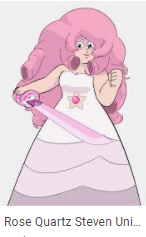
Portrait style: Cartoon Portrait